Massachusetts House of Representatives' 3rd Norfolk district

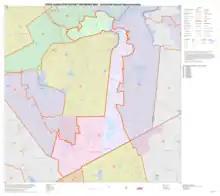
Map of Massachusetts House of Representatives' 3rd Norfolk district, based on the 2010 United States census.

Massachusetts House of Representatives' 3rd Norfolk district in the United States is one of 160 legislative districts included in the lower house of the Massachusetts General Court. It covers part of Norfolk County. Democrat Ron Mariano of Quincy has represented the district since 1991.